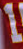
Number: 1